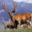
Label: deer